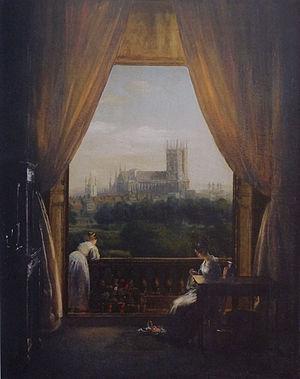
Intérieur londonien, Louis Pierre Spindler, 1834-1836, huile sur toile, Musée des beaux arts de Strasbourg.
Louis-Pierre Spindler, né le 30 juin 1800 à Huningue et mort le 13 mai 1889 à Fontainebleau, est un peintre français.